Victor Frankenstein

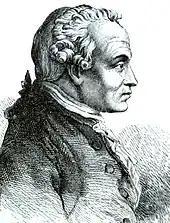
Immanuel Kant.

Mary Shelley uses the ingredients analyzed or simply listed by Burke to associate Victor Frankenstein's transgression with the notion of the sublime, either to make him describe his states of mind, whether inhabited by torment or exaltation, or to create the illusion that landscapes impose notions of greatness and disquiet, elevation or unease (steep valleys, dark forests, etc.), or simply to arouse a gothic terror (or, in the first part, horror) in the reader. The monster, too, is sublime in its conception (obscurity, isolation), its size (out of the ordinary and frightening), the places it chooses and imposes on Victor (forests, peaks, valleys, abysses, vast deserts, tumultuous or frozen oceans), the unspeakable absoluteness of its solitude, the extremity of its feelings, the unpredictability of its character, its alliance with the elements (storms, glaciers, darkness, earth, water, fire).